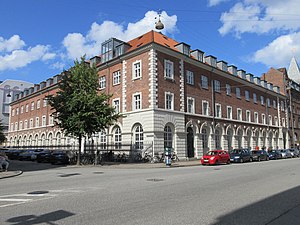
Herluf Trolles Gade / Historie
Den kongelige Mønts tidligere bygning fra 1873.
Herluf Trolles Gade er en gade i Indre By i København, der går fra Heibergsgade til Havnegade. Gaden er overvejende bebygget med etageejendomme med enkelte forretninger. En treetages bygning på hjørnet af Holbergsgade, der oprindeligt blev opført for Den kongelige Mønt, skiller sig dog noget ud. Gaden er opkaldt efter admiral Herluf Trolle.